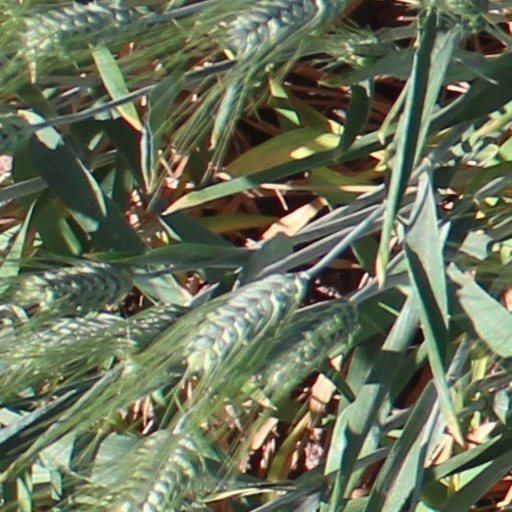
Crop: wheat